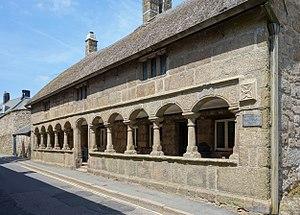
Les Alms Houses de Moretonhampstead.